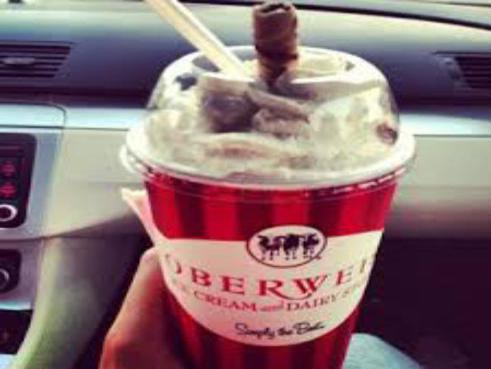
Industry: Food